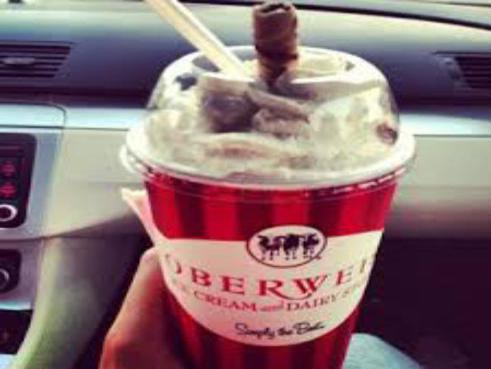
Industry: Food